William Diaper

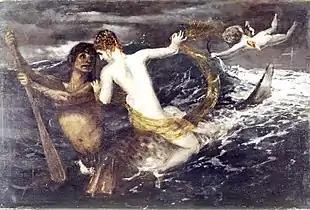
Arnold Böcklin's amatory "Triton and Nereid", 1875

"Eclogue IV" is therefore a conscious extension of the Classical pastoral. Where that had portrayed the desirable leisure of an eternal Arcadian summer, Diaper's characters contrast the clement conditions undersea with the unstable English climate above the surface. "Eclogue XII" goes on to contrast the fisherman's lot favourably to the herdsman's life idealised in Classical pastoral. Other themes are drawn directly from Theocritus and Virgil, only transposing them to the new marine environment. In addition, marine natural history is drawn on as a novel source of imagery to such an extent that it has led to the suggestion that Diaper was drawing on Oppian's "Halieutica" well before he made it a translation project.